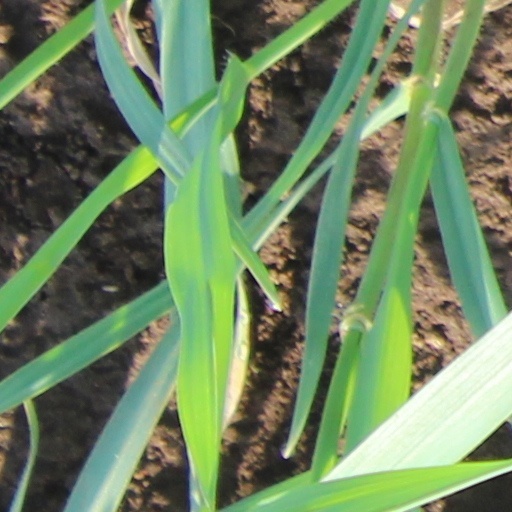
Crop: wheat